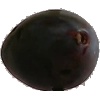
Label: Plum 3